D. B. Cooper

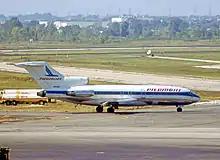
N467US, the 727 involved in the 1971 hijacking, in service with Piedmont Airlines as N838N in 1979

Robert Wesley Rackstraw (1943–2019) was a retired pilot and ex-convict who served on an Army helicopter crew and other units during the Vietnam War. He came to the attention of the Cooper task force in February 1978, after he was arrested in Iran and deported to the U.S. to face explosives possession and check kiting charges. Several months later, while released on bail, Rackstraw attempted to fake his own death by radioing a false mayday call and telling controllers that he was bailing out of a rented airplane over Monterey Bay. Police later arrested him in Fullerton, California, on an additional charge of forging federal pilot certificates; the airplane he claimed to have ditched was found, repainted, in a nearby hangar. Cooper investigators noted his physical resemblance to Cooper composite sketches even though he was only 28 in 1971, military parachute training, and criminal record but eliminated him as a suspect in 1979 after no direct evidence of his involvement could be found.